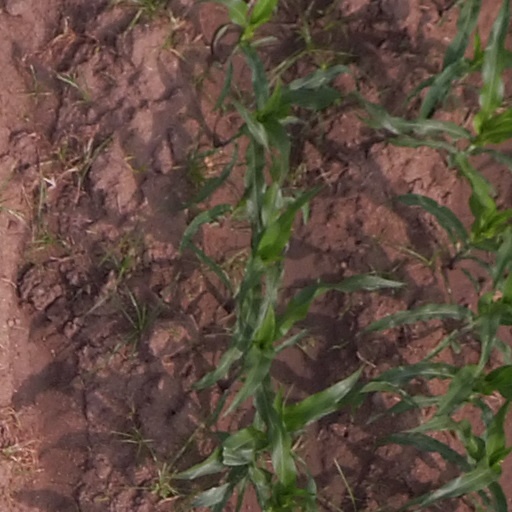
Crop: maize; corn